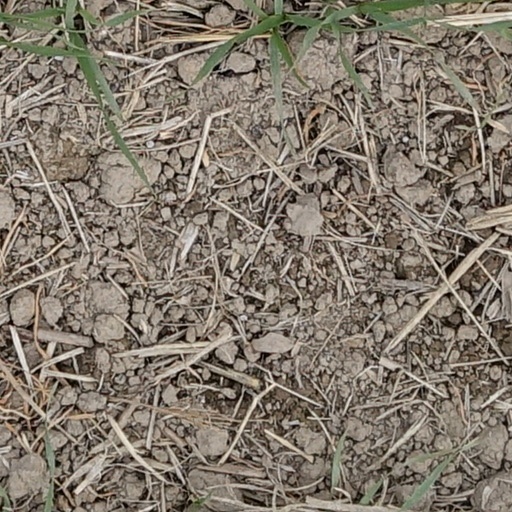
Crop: wheat